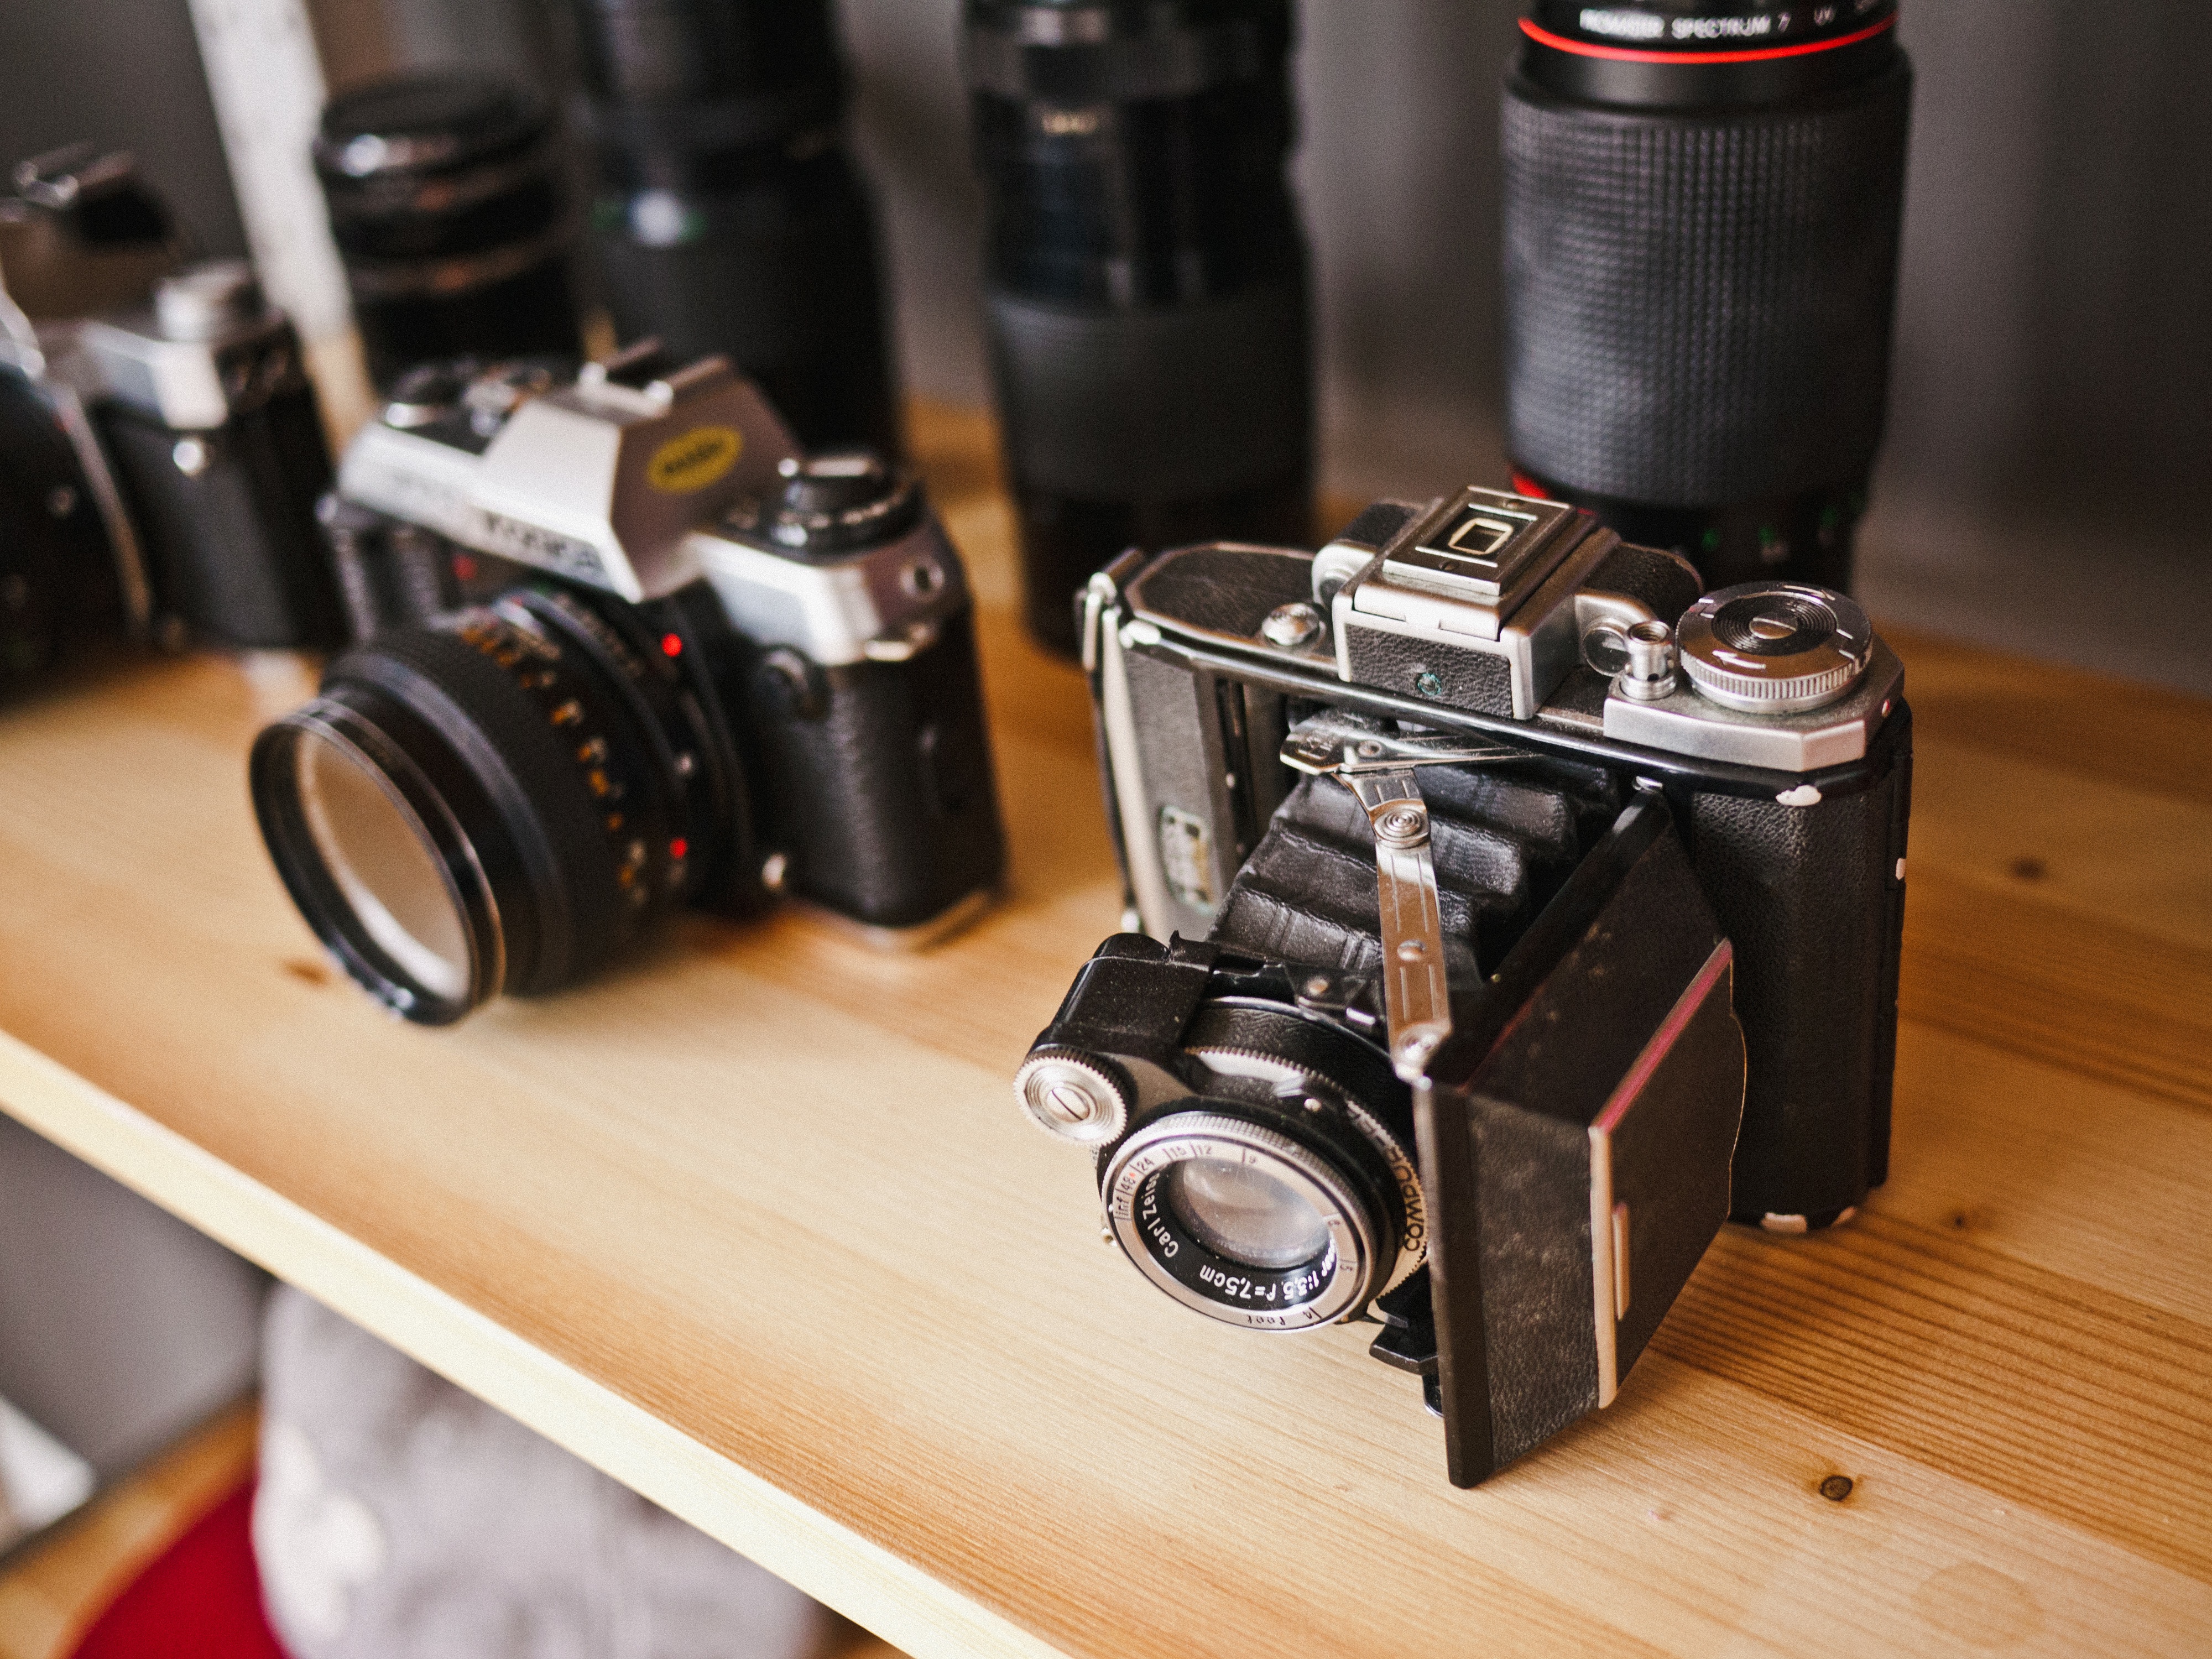
camera, vintage, analog, film camera, old camera, reflex camera, digital camera, camera lens, digital slr, single lens reflex camera, cameras optics